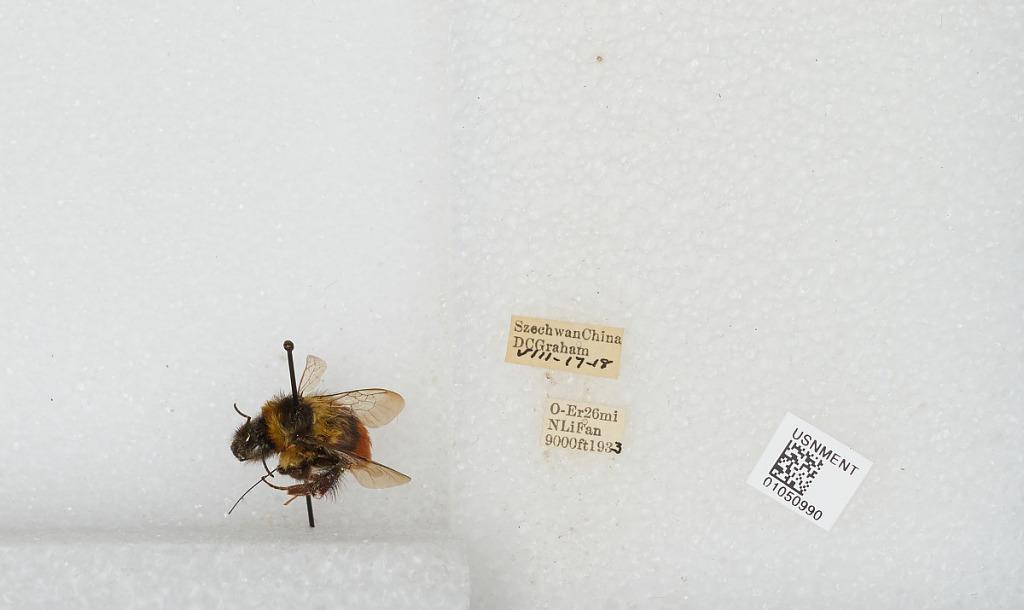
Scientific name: Bombus sp.
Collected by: D. Graham
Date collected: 1933-8-17
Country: China
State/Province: Sichuan
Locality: O-Er 26 miles North Li Fan